Doug Bollinger

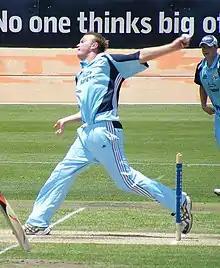
Bollinger playing for New South Wales, 2008

Douglas Erwin Bollinger (born 24 July 1981) is a former Australian cricketer. He has played first-class cricket for the New South Wales cricket team and international cricket for Australia. He is a left-handed batsman and a left-arm fast bowler. Bollinger has played for Worcestershire County Cricket Club and Kent County Cricket Club in England, for the Chennai Super Kings in the Indian Premier League and for Hobart Hurricanes, Sydney Thunder and Sydney Sixers in domestic T20 competition. He announced his retirement from all forms of cricket on 5 February 2018. Bollinger was a member of the Australian squad which won the 2009 ICC Champions Trophy.